Freedom of panorama

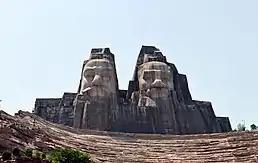
"Emperors Yan and Huang" monument in Zhengzhou, designed by Wu Shuhua and completed in 2007

There is adequate freedom of panorama in Poland, guaranteed by Article 33(1) of the " Act on Copyright and Related Rights". It states that "it is permissible to disseminate works permanently displayed in generally accessible roads, streets, squares or gardens, but not for the same use." Distribution is through the use of photographs or pictorial representations of works (such as buildings and public sculptures) in any media, including commercial video games and apps. Because the purpose of a photograph of such a work (such as an office building, a shopping mall, or a bridge) is not the same as the original purpose of establishing a work, it is a permissible use under national copyright law.